Soldiers and Sailors Monument (Troy, New York)

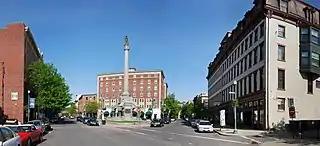
Panorama of Monument Square.

The monument features a 50-foot granite column crowned by "The Call to Arms", a 17-foot bronze statue of the Goddess Columbia. She stands facing north, with her foot on a cannon ball, a sword in one hand and a trumpet in the other.